Setka (prince)

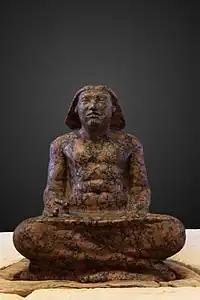
Statuette of Setka at the Louvre Museum

Setka is the name of an ancient Egyptian crown prince. He is known for his statuette in the shape of a seated scribe. He is also the subject of a theory that claims he was king of Egypt for a very short time.